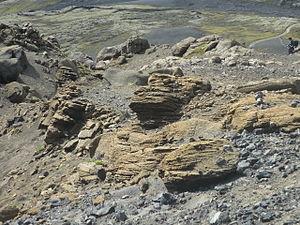
Hyaloclastite du Laki, Islande
Les hyaloclastites sont des roches volcaniques issues du refroidissement explosif d'une lave au contact de l'eau puis de la consolidation des éclats. Elles se forment lorsque des éruptions volcaniques se produisent sous l'eau à faible profondeur, sous la glace ou lorsque des coulées de lave se déversent dans la mer ou dans un lac. La fragmentation se produit par la force de l'explosion volcanique, ou par choc thermique. Ce sont des roches poreuses et tendres appartenant à la catégorie des tufs. Elles contribuent souvent à structurer des brèches en incluant des blocs de roches diverses.